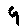
Label: 9